2010 United States House of Representatives elections in Washington

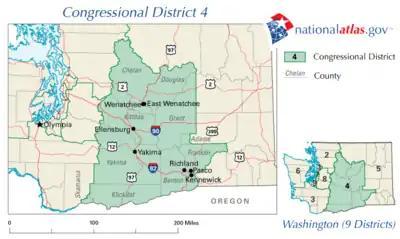
Washington's 4th congressional district in 2010

The 2nd district included Bellingham, Marysville and parts of Everett. The district's population was 83 percent white and 8 percent Hispanic (see Race and ethnicity in the United States census); 90 percent were high school graduates and 25 percent had received a bachelor's degree or higher. Its median income was $55,887. In the 2008 presidential election the district gave 56 percent of its vote to Democratic nominee Barack Obama and 42 percent to Republican nominee John McCain.